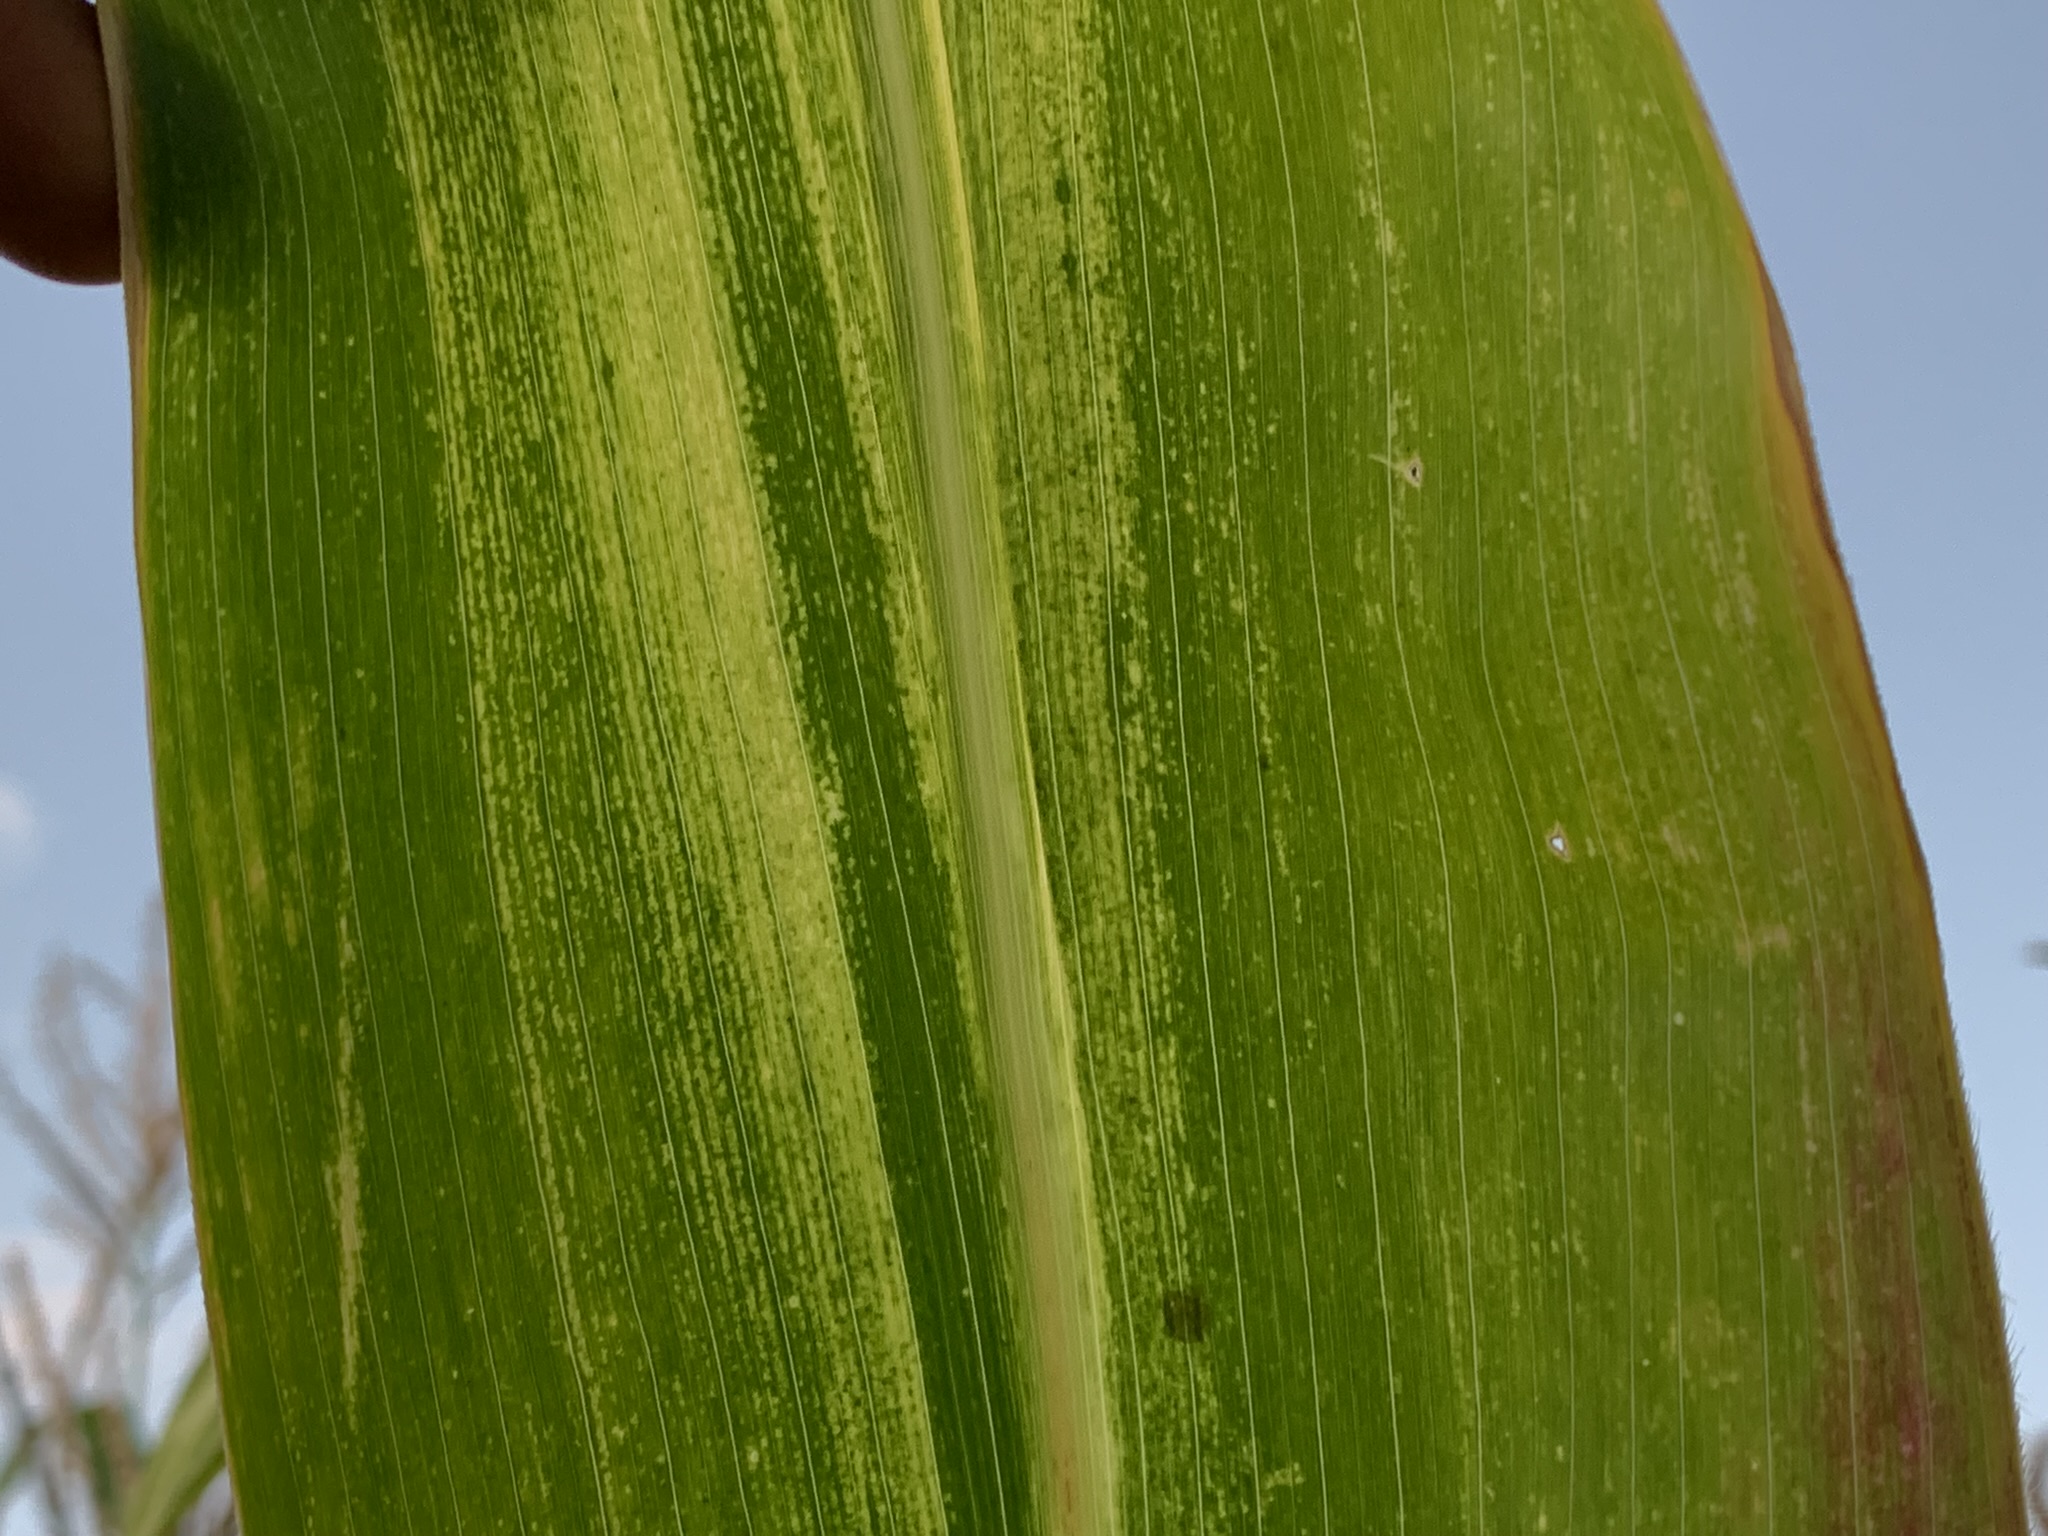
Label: MLN